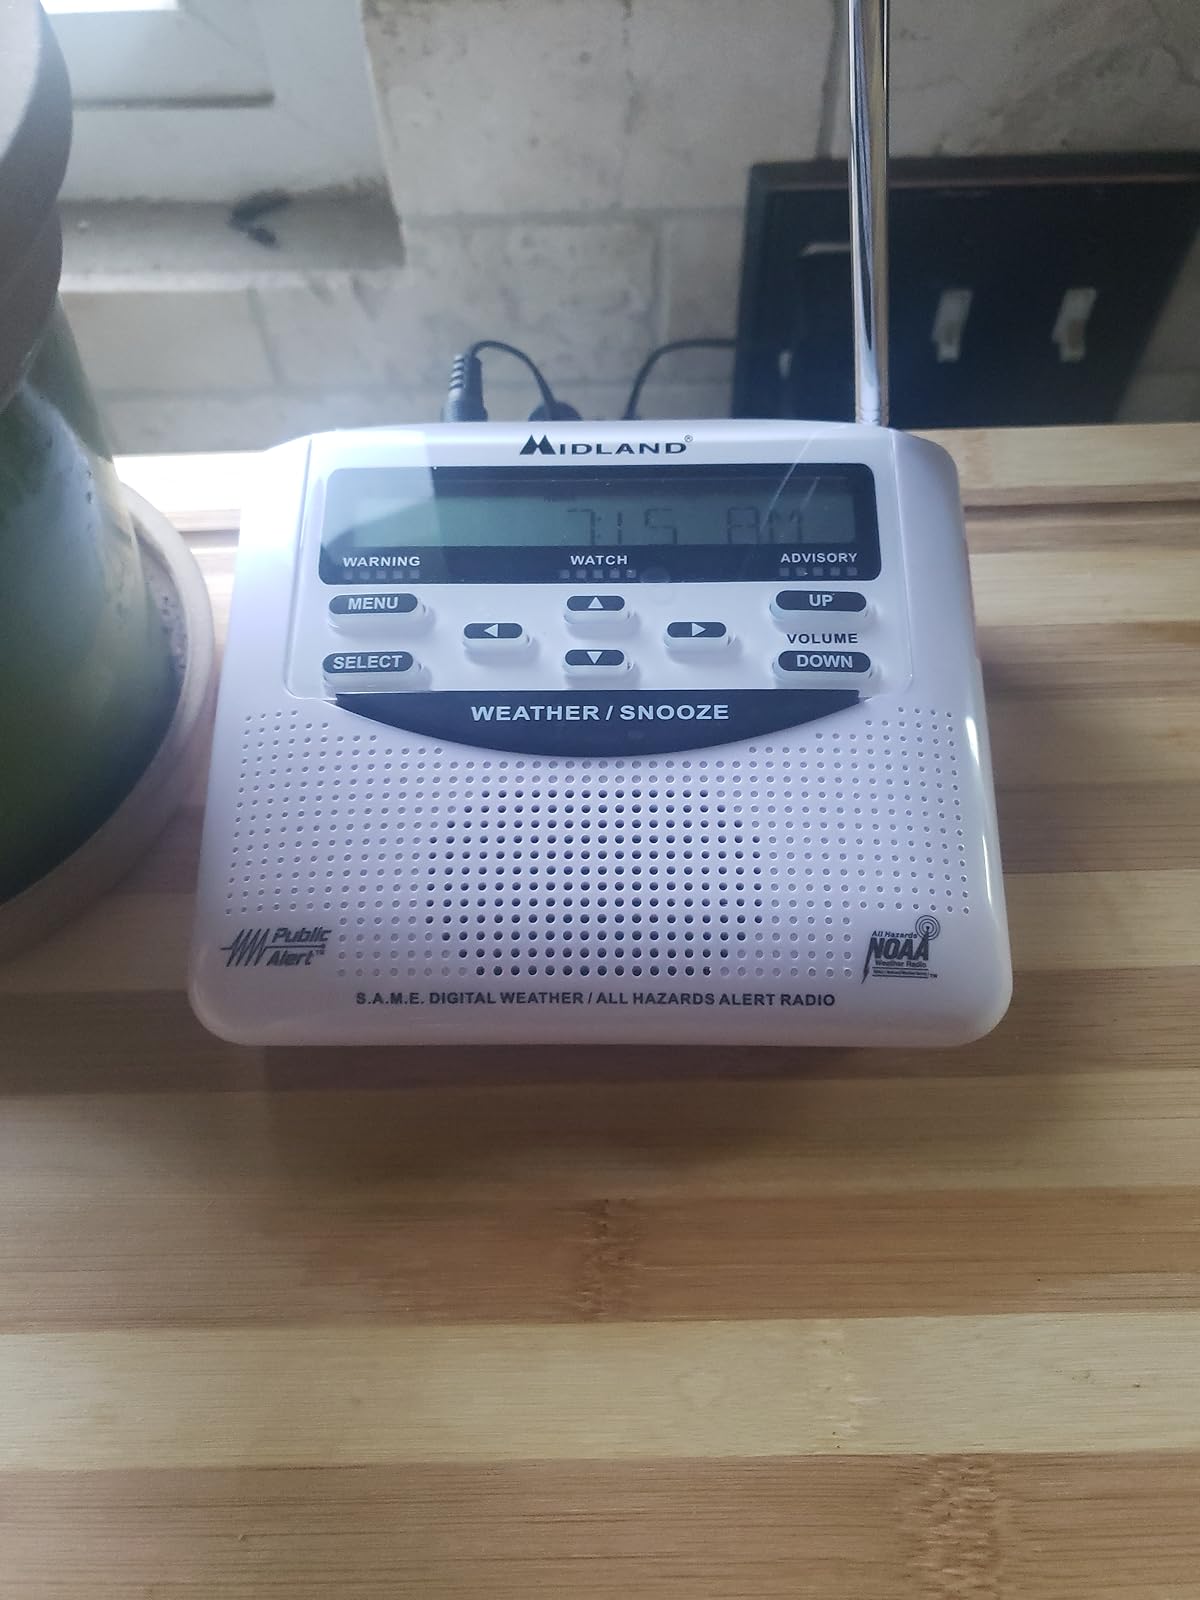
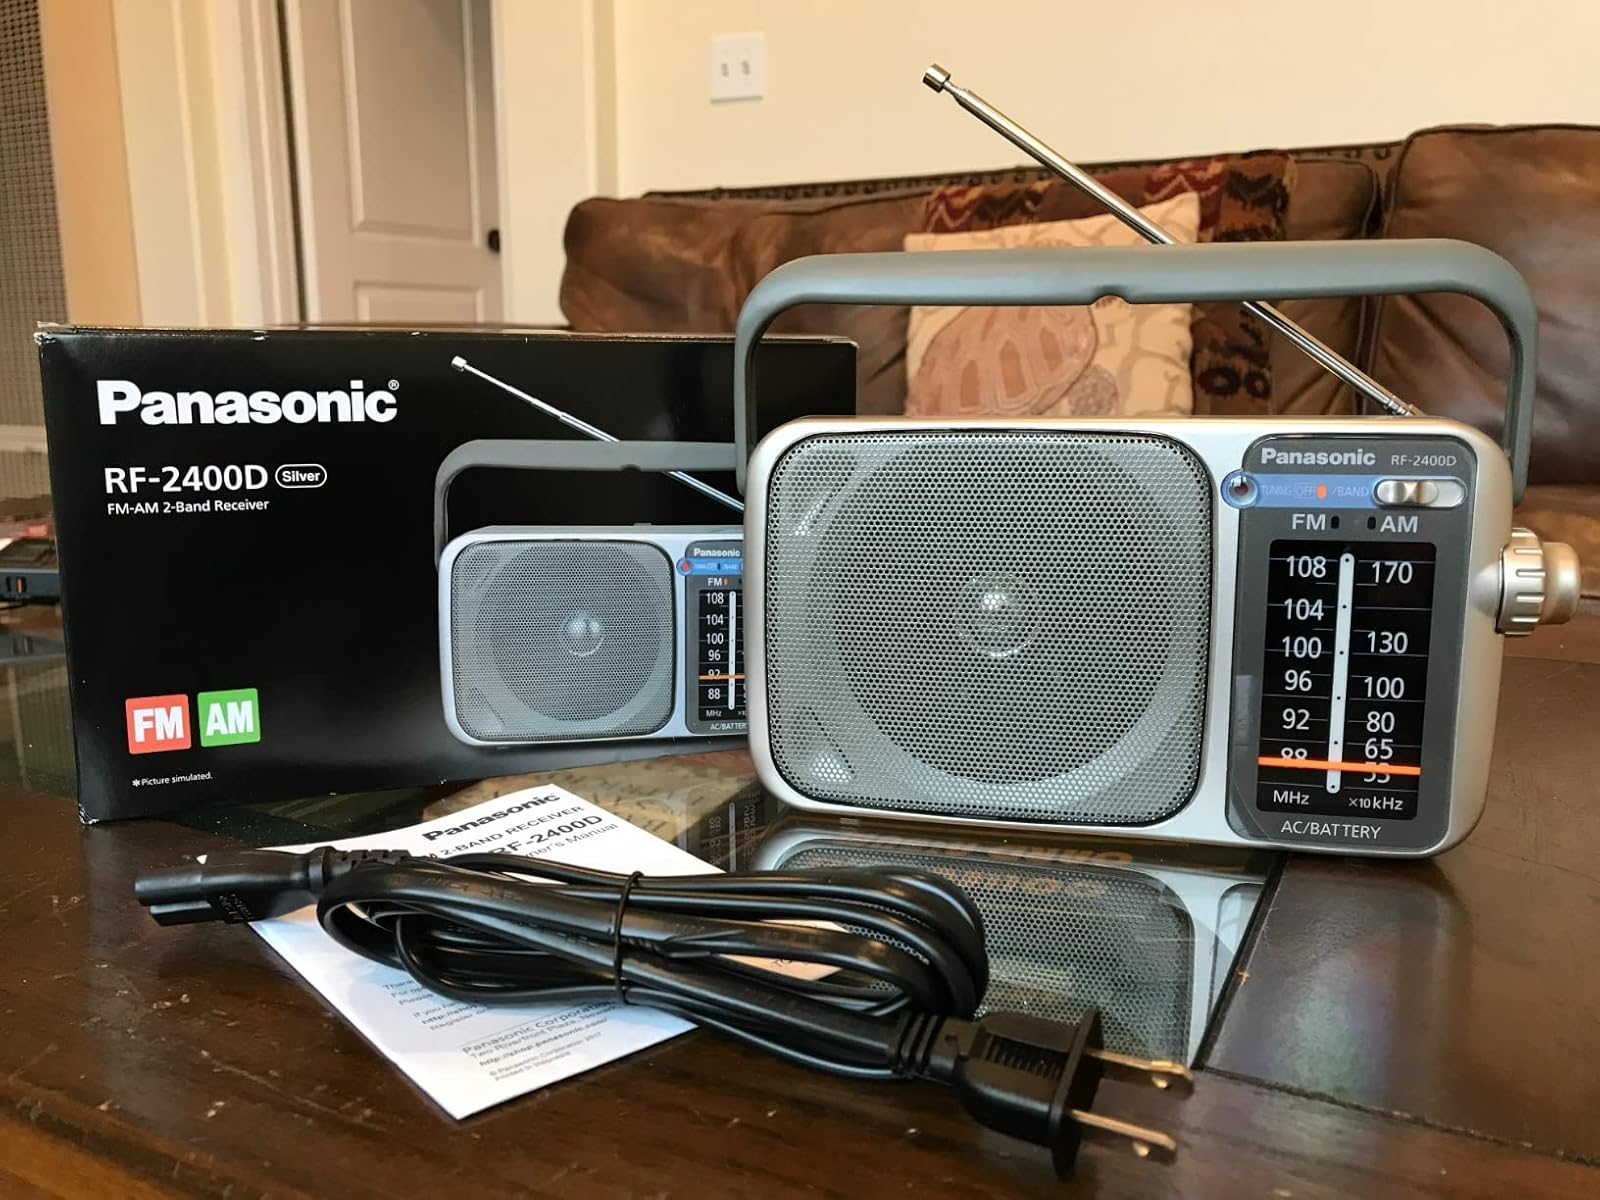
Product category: radio
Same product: no